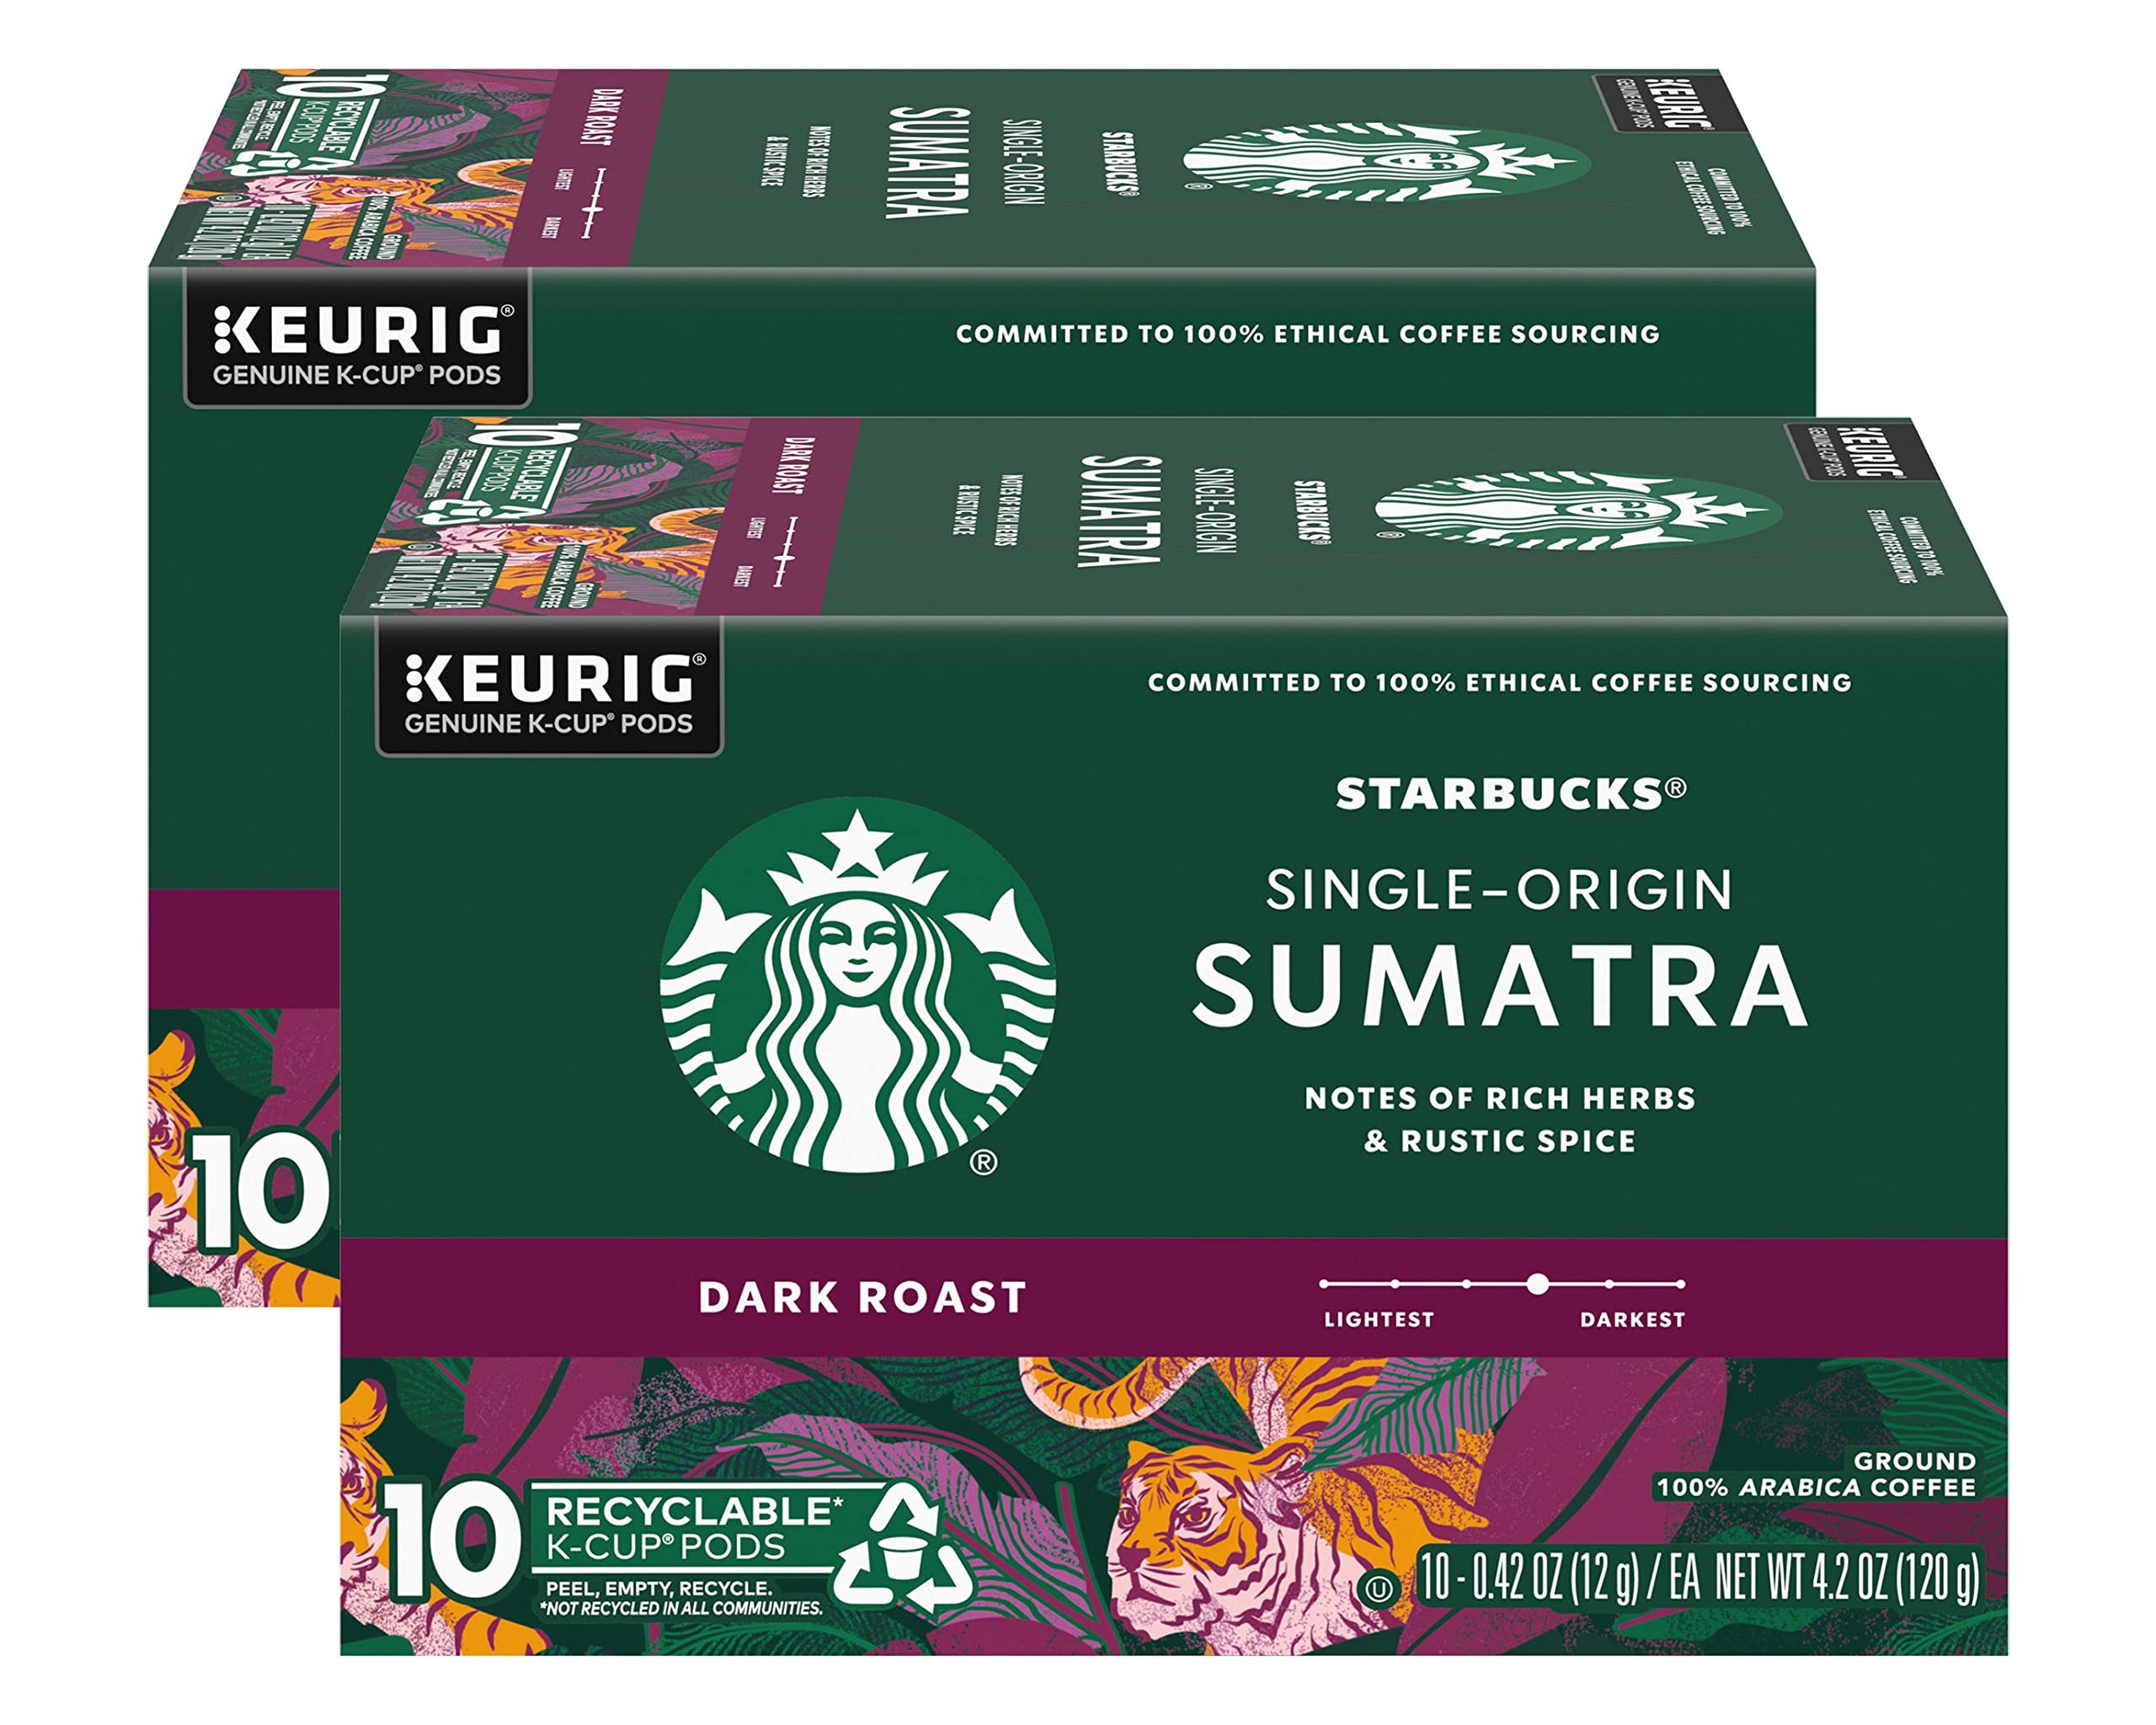
Item Name: Starbucks Coffee Company Starbucks Single-Origin Coffee K-Cup Pods, Sumatra, Dark Roast Ground Coffee K-Cups for Keurig Brewing System, 100percent Arabica Coffee, 10 CT K-Cups/Box (Pack of 2 Boxes)
Bullet Point 1: FLAVOR AND ROAST: Starbucks Sumatra is a dark-roasted, full-bodied coffee with spicy and herbal notes and a deep, earthy aroma. It is a darker-roasted coffee with fuller body and robust, bold taste
Bullet Point 2: A PREMIUM CUP: Starbucks coffee is crafted with expertly roasted 100% arabica coffee beans
Bullet Point 3: FOR KEURIG BREWERS: Starbucks K-Cup pods are designed for use with the Keurig Single Cup Brewing System
Bullet Point 4: ENJOY AT HOME: Enjoy the Starbucks coffee you love without leaving your home or office
Bullet Point 5: CONTENTS: Each box contains 10 K-Cup pods of Starbucks Sumatra Coffee
Bullet Point 6: Specialty: Single Origin
Bullet Point 7: Flavor name: Sumatra Dark Roast
Value: 2.0
Unit: Count

Price: 14.96